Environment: real
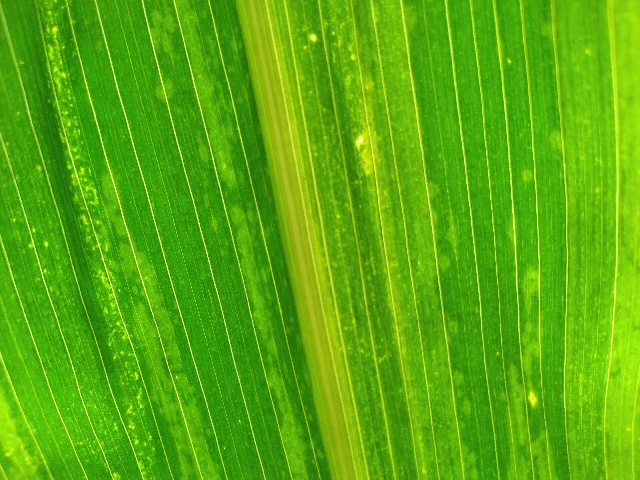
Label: lethal_necrosis